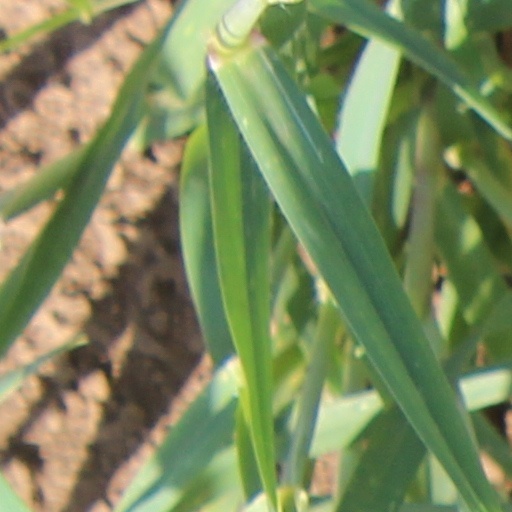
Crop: wheat